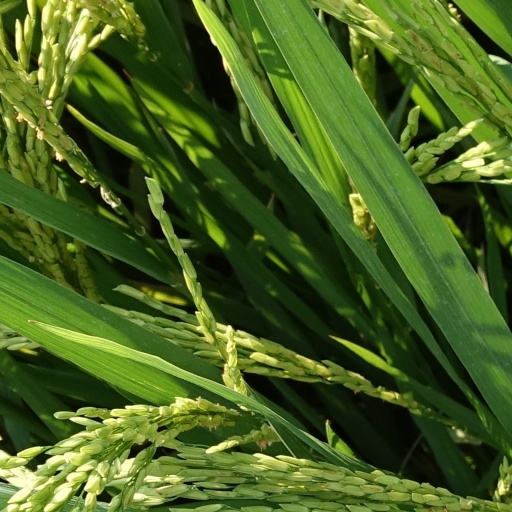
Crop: rice